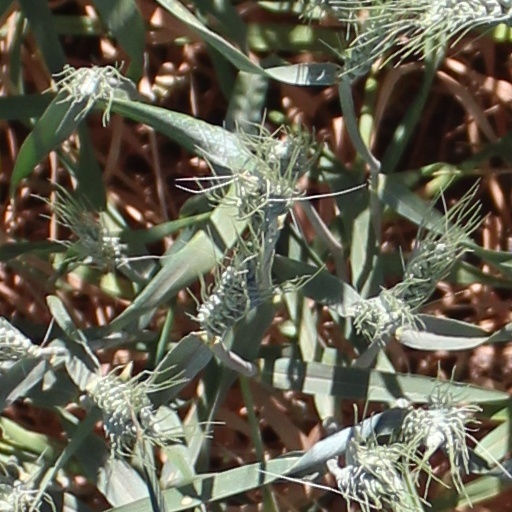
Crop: wheat